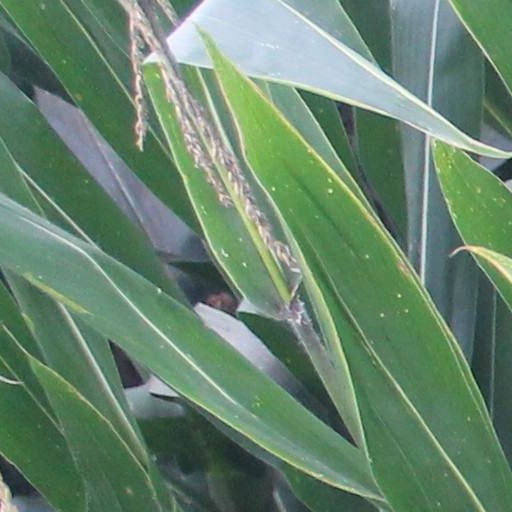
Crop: maize; corn